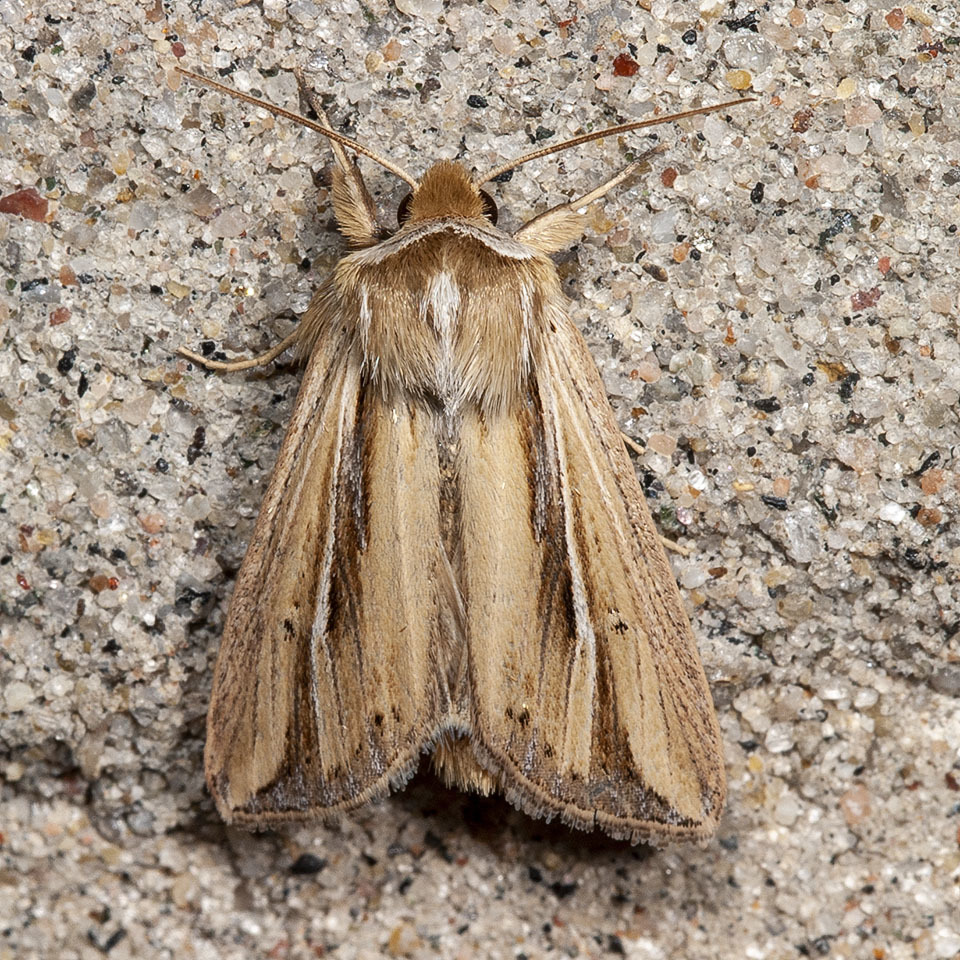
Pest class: wheathead_armyworm_Dargida_diffusa